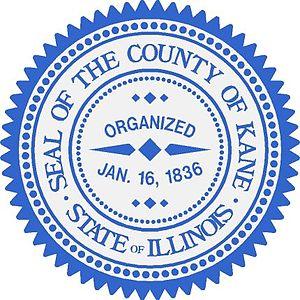
Le comté de Kane, en anglais : Kane County, est l'un des comtés de l'État de l'Illinois. Le siège du comté se situe à Geneva. Il fait partie de l'aire métropolitaine de Chicago.